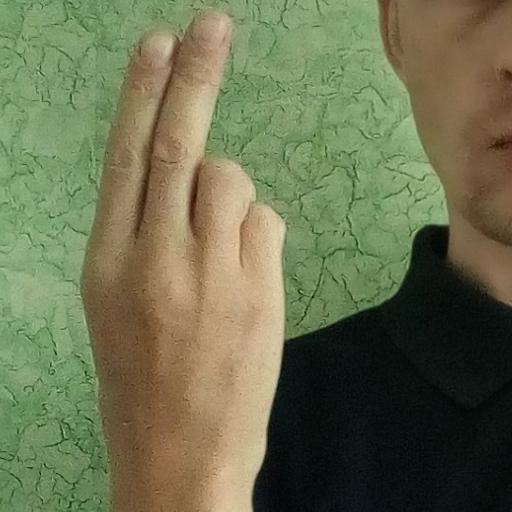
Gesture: two_up_inverted